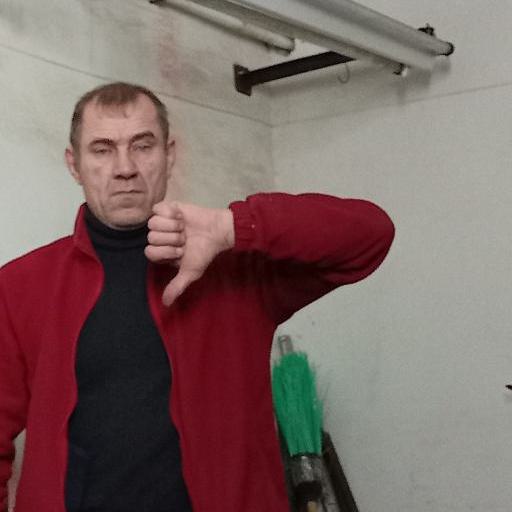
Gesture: dislike